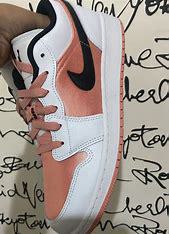
Brand: Nike
Model: 1